Pythouse

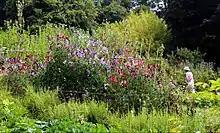
Part of Pythouse kitchen garden, south-east of the main house

The House and estate is not open to the public, but to the SE of the House is Pythouse Kitchen Garden with public access to a 3-acre walled garden with parking, restaurant, bar, and an area with plants producing vegetables and fruit for the restaurant.